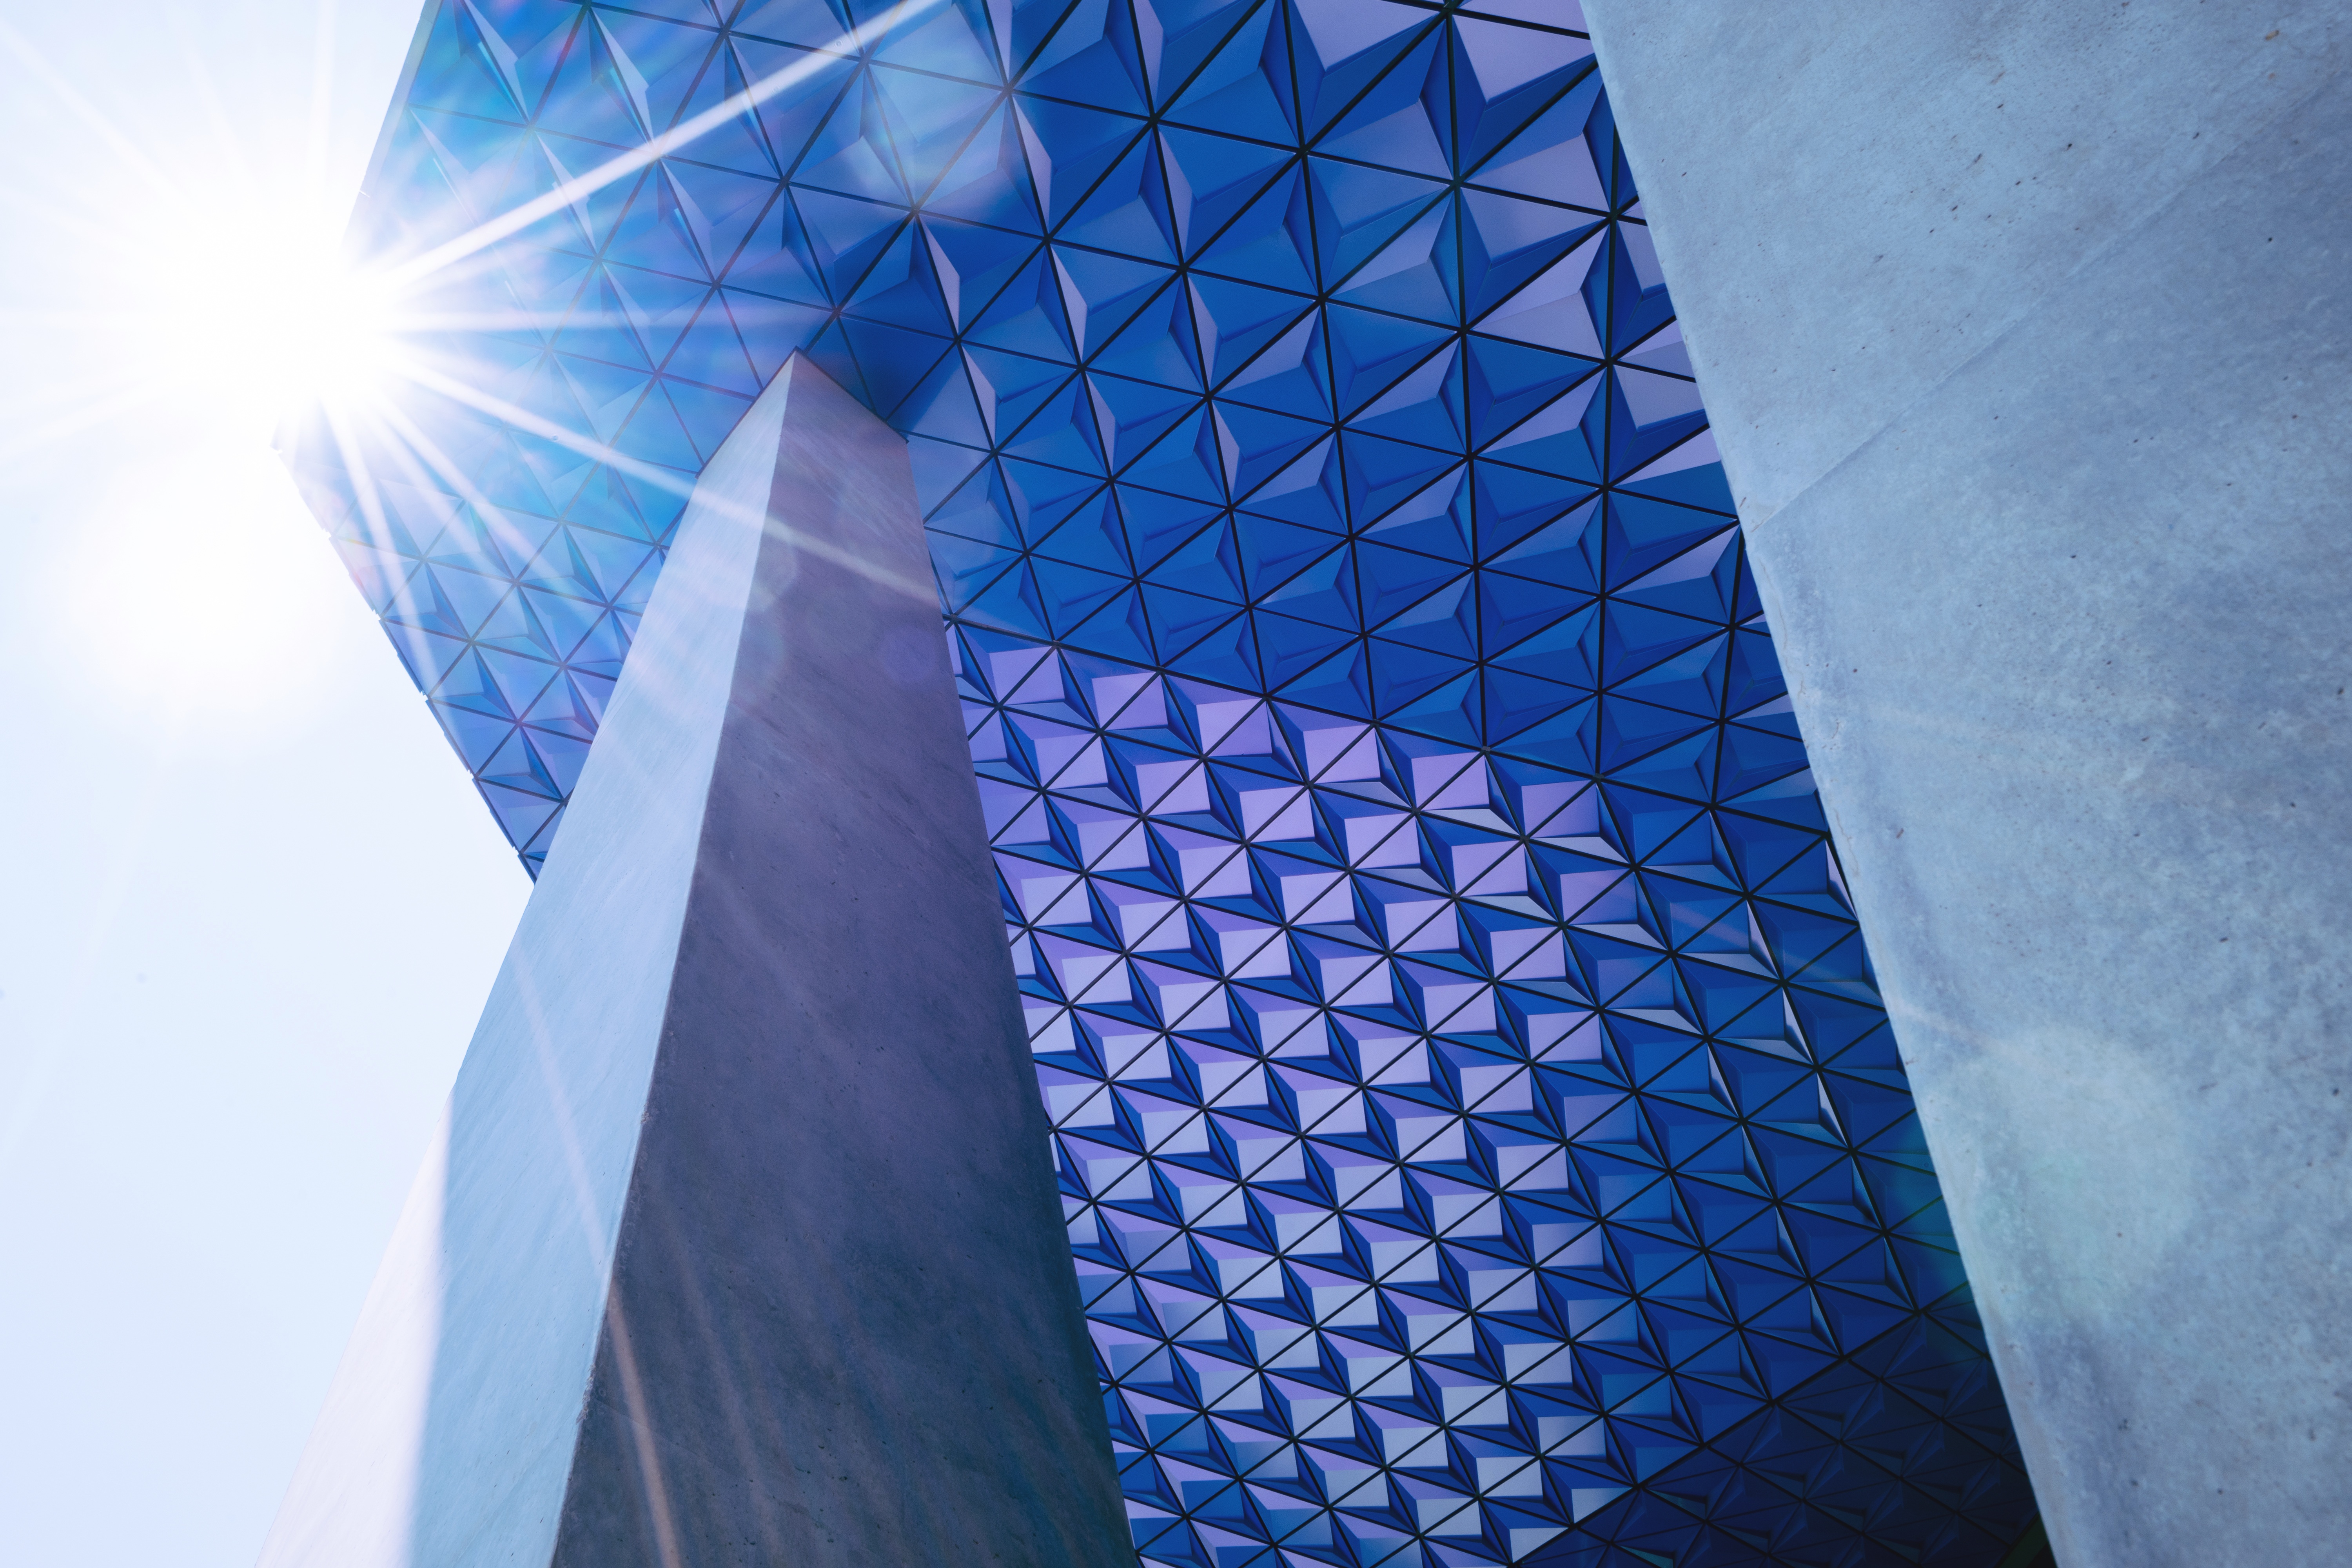
wing, light, architecture, white, sunlight, glass, building, skyscraper, line, geometric, reflection, color, blue, lens flare, canada, symmetry, shape, atmosphere of earth